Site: brandenburg
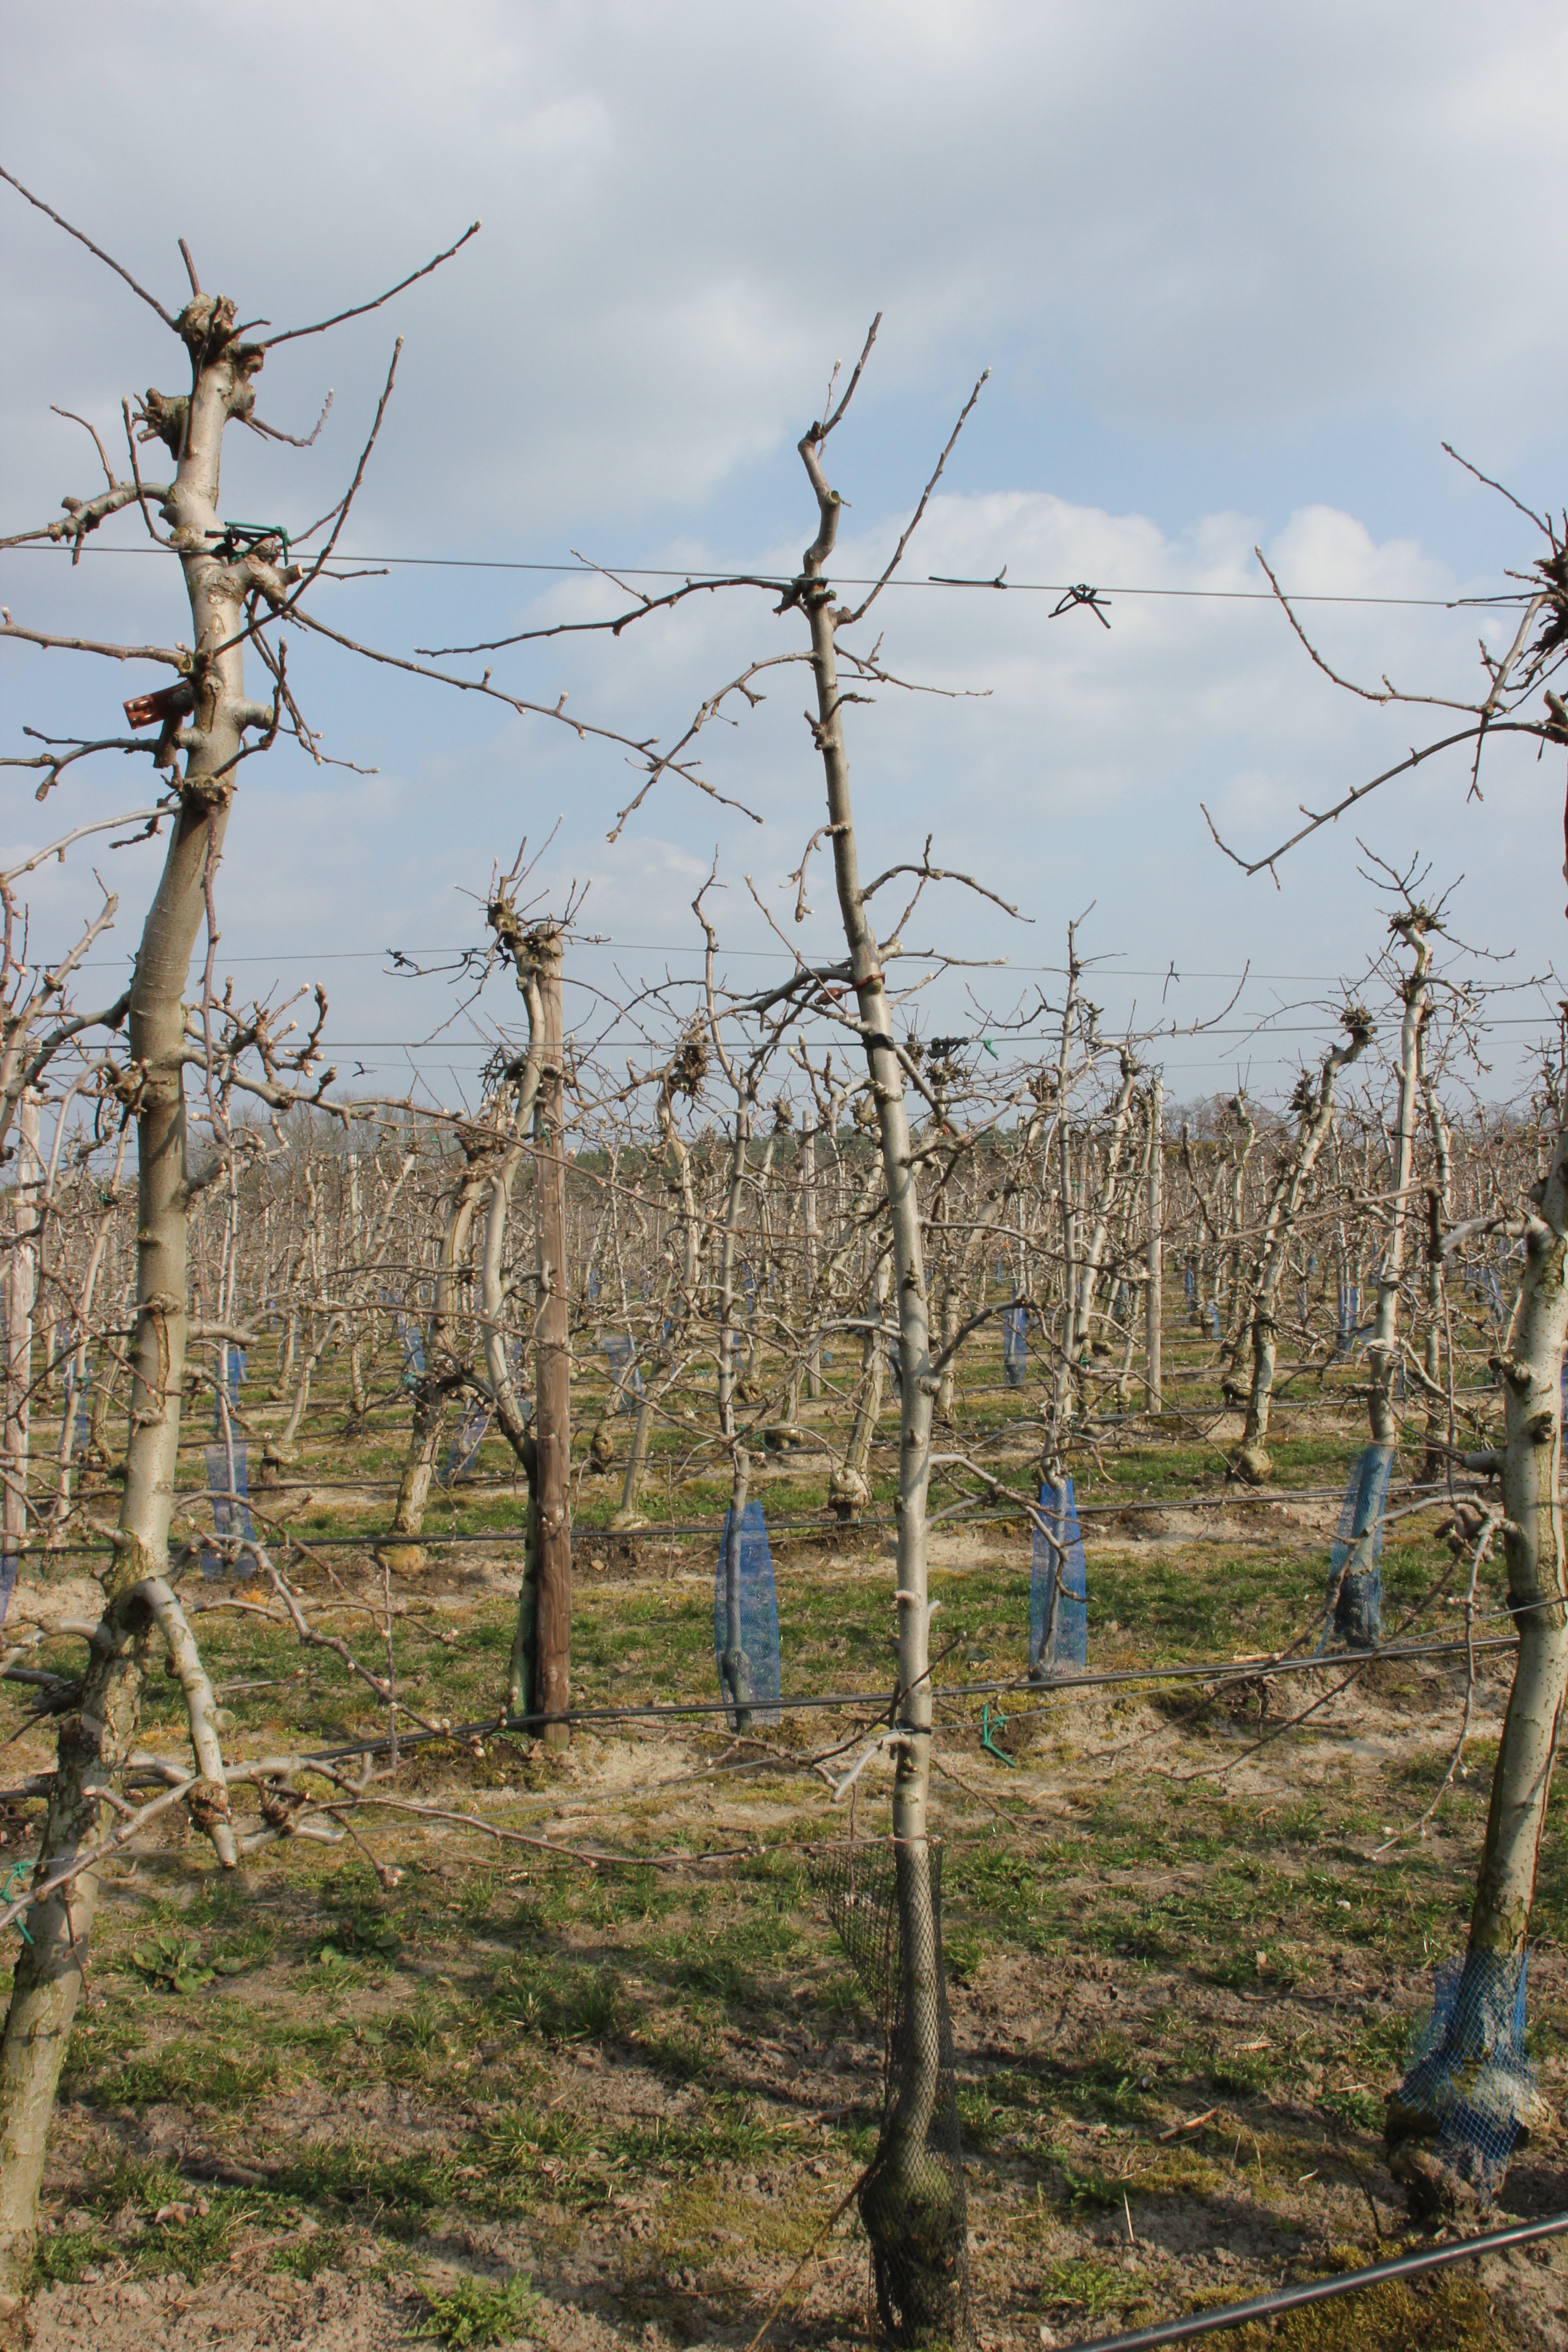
Growth stage (BBCH 03): Bud development